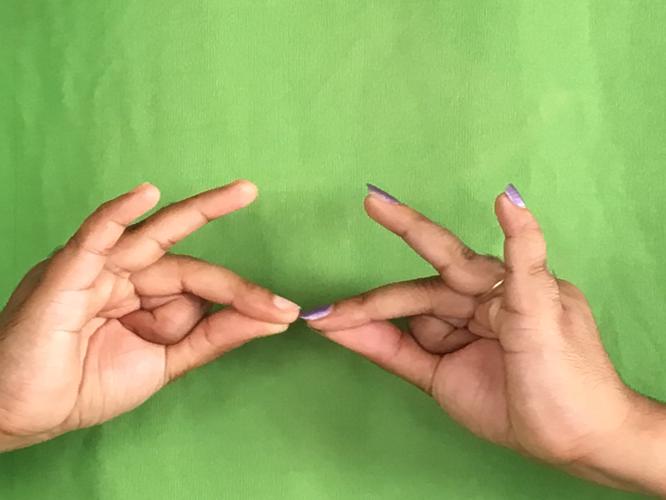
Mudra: Sakata
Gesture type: double_hand